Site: brandenburg
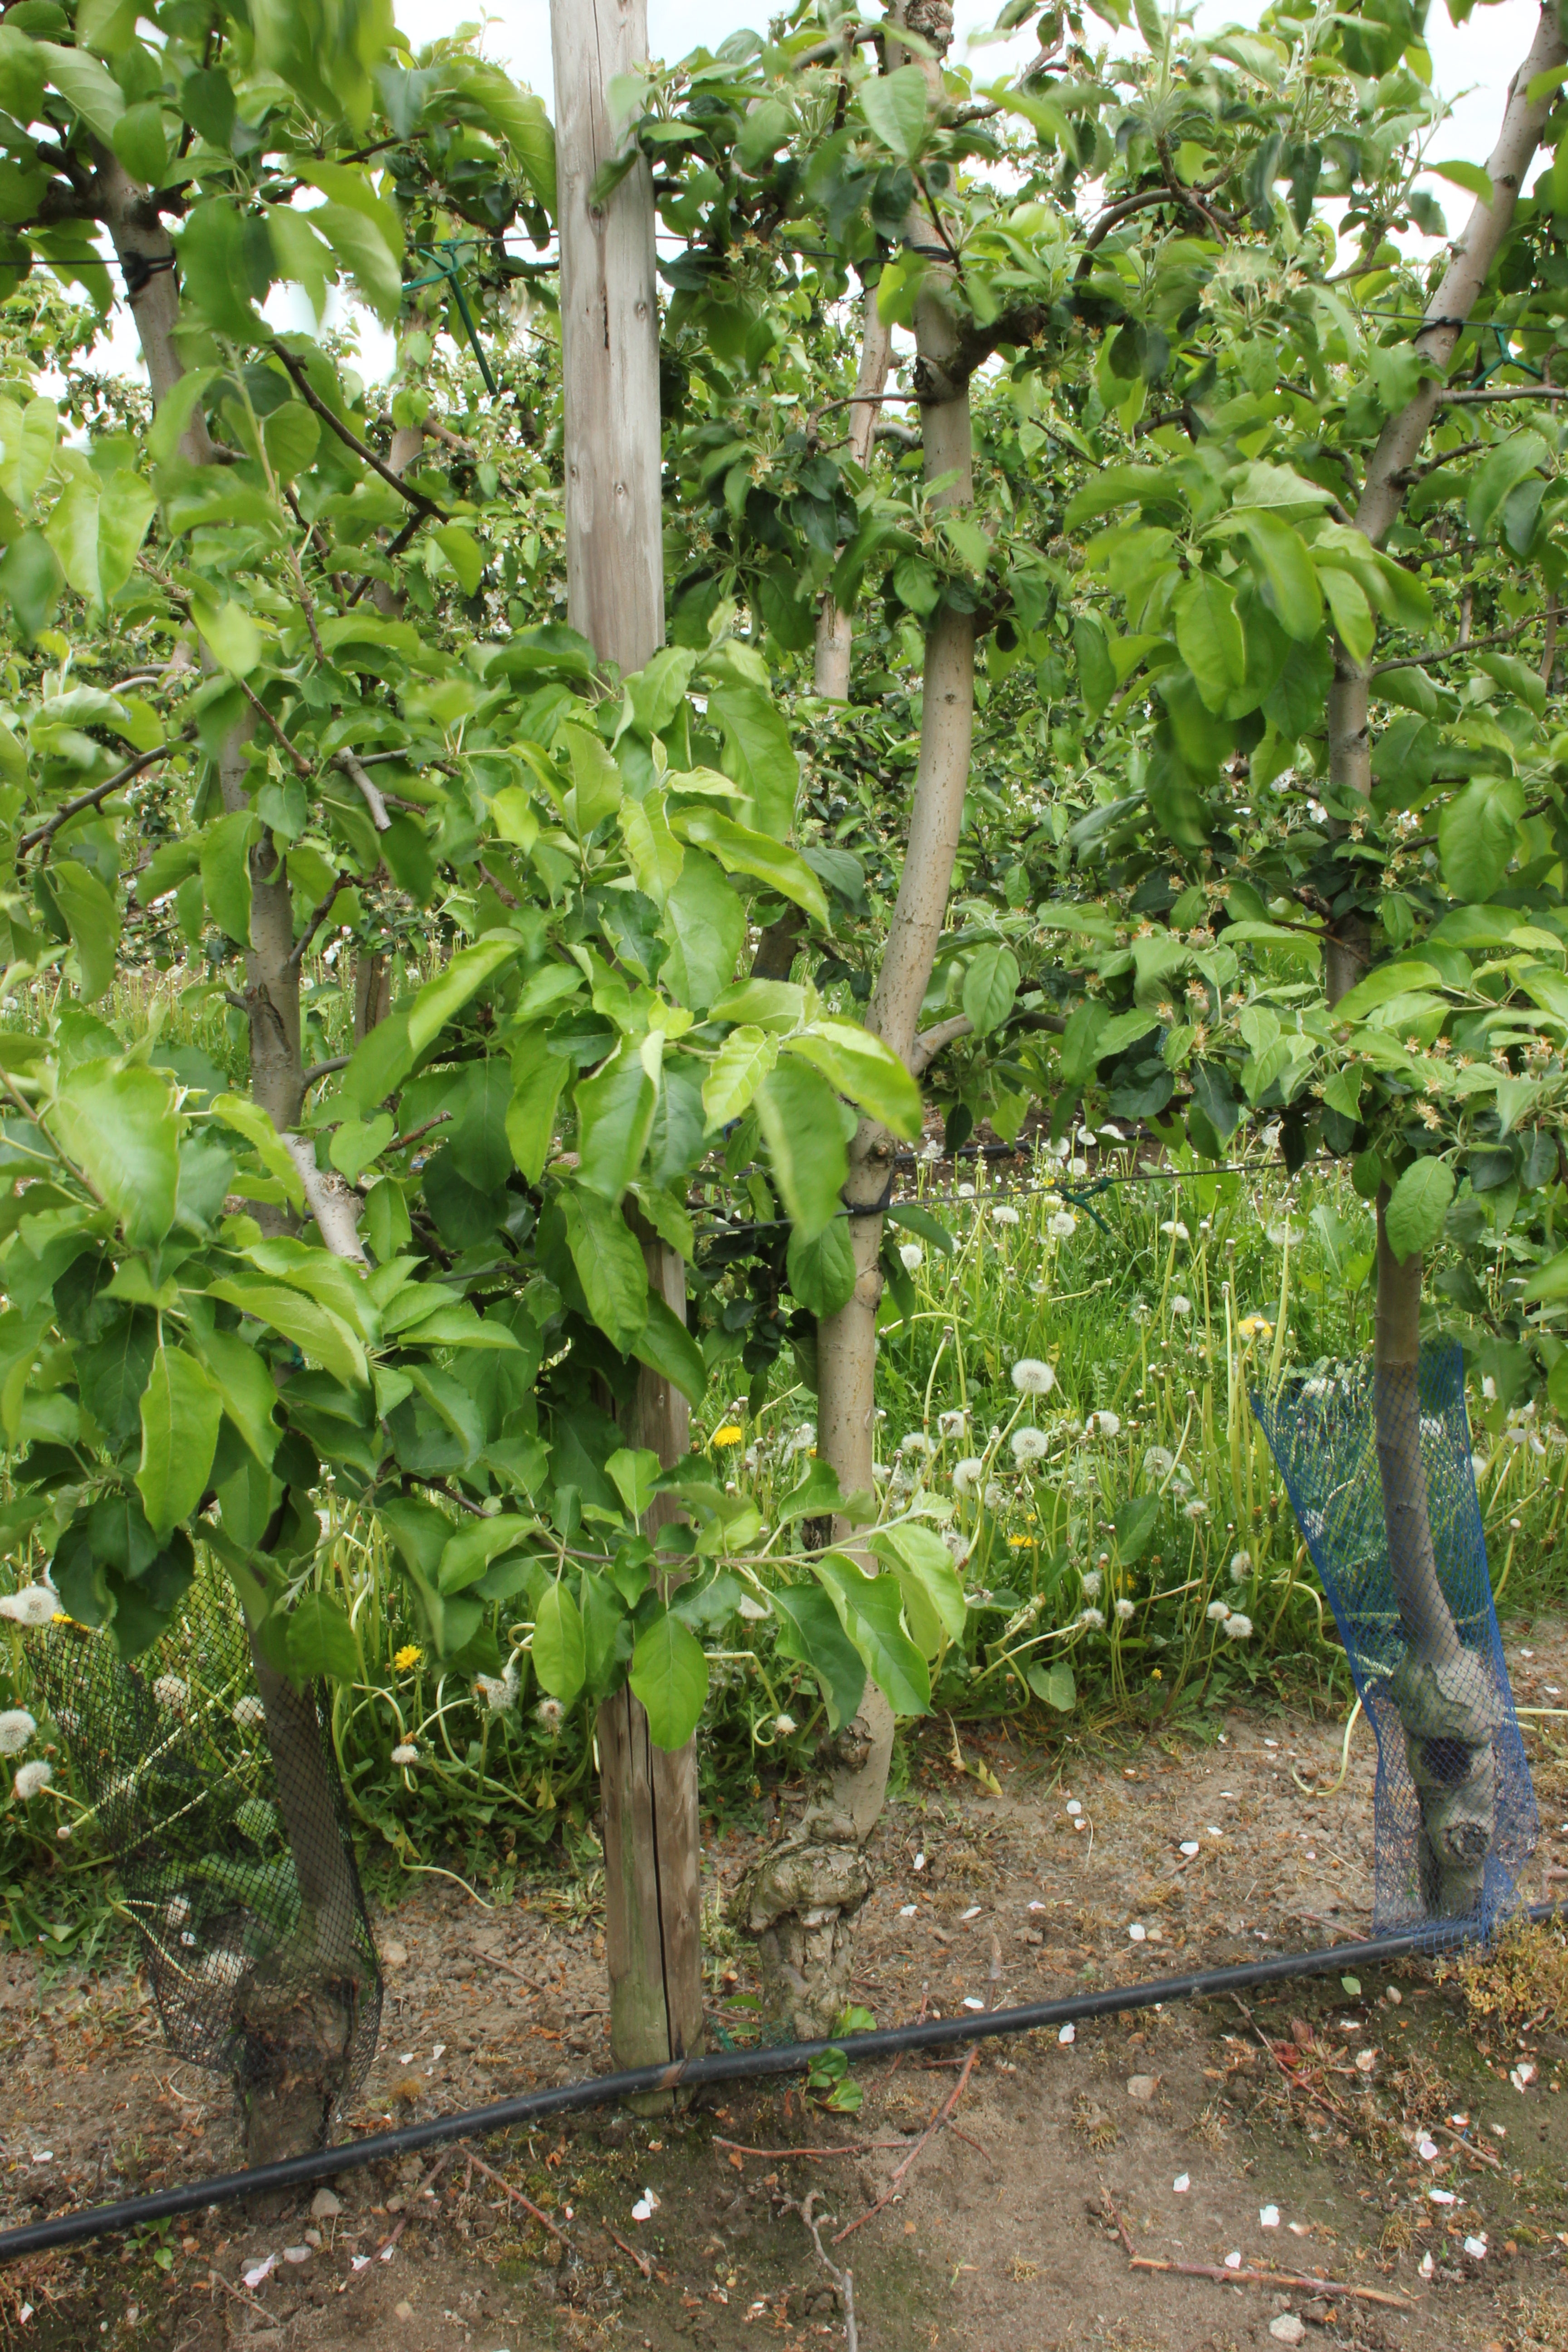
Growth stage (BBCH 67): Flowering